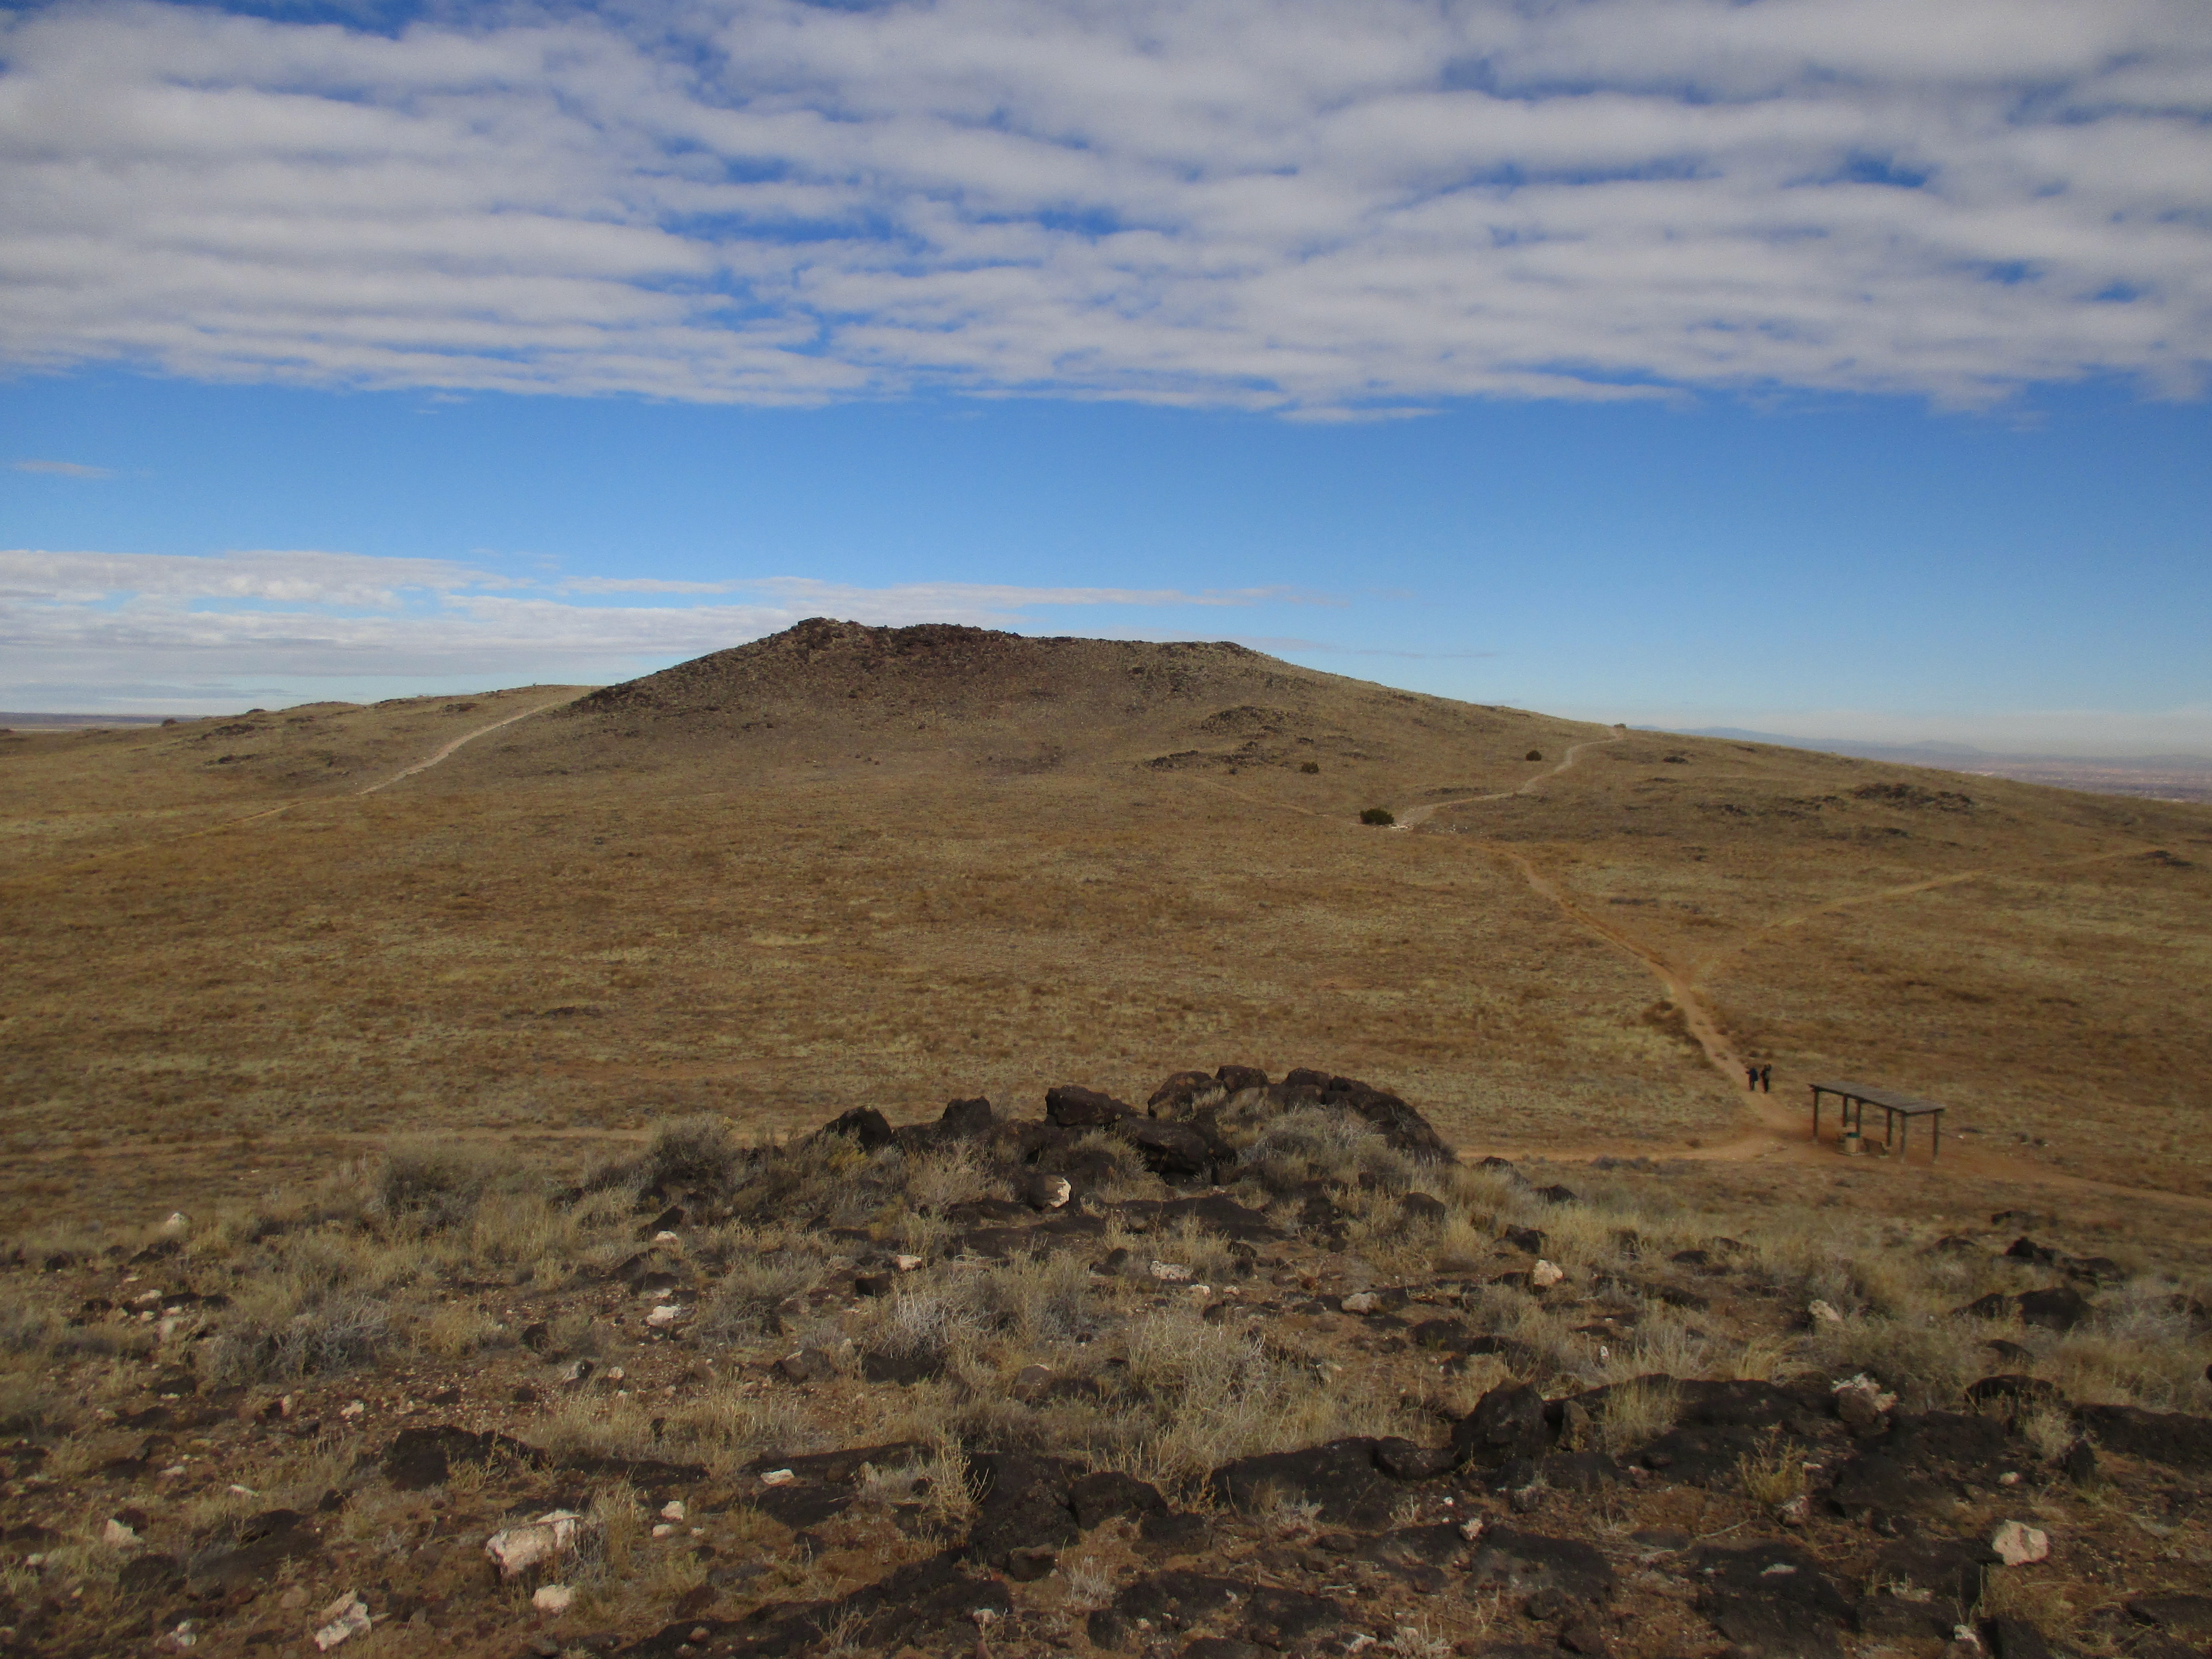
landscape, wilderness, mountain, sky, trail, prairie, hill, vacation, scenic, natural, blue, ridge, plain, summit, new mexico, clouds, geology, badlands, plateau, fell, habitat, loch, ecosystem, southwest, albuquerque, tundra, steppe, landform, three sisters, tourism desert, natural environment, geographical feature, mountainous landforms